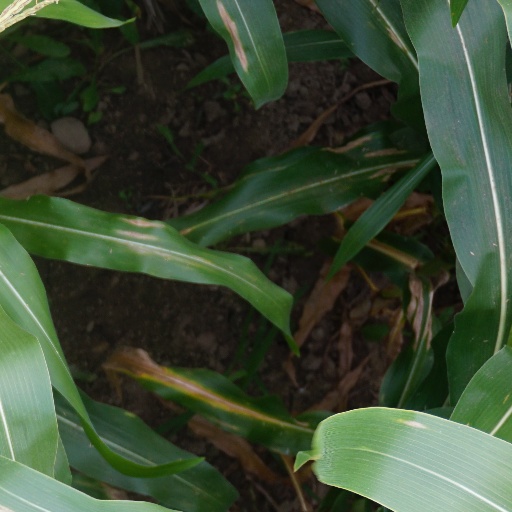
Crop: maize; corn